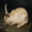
Label: rabbit